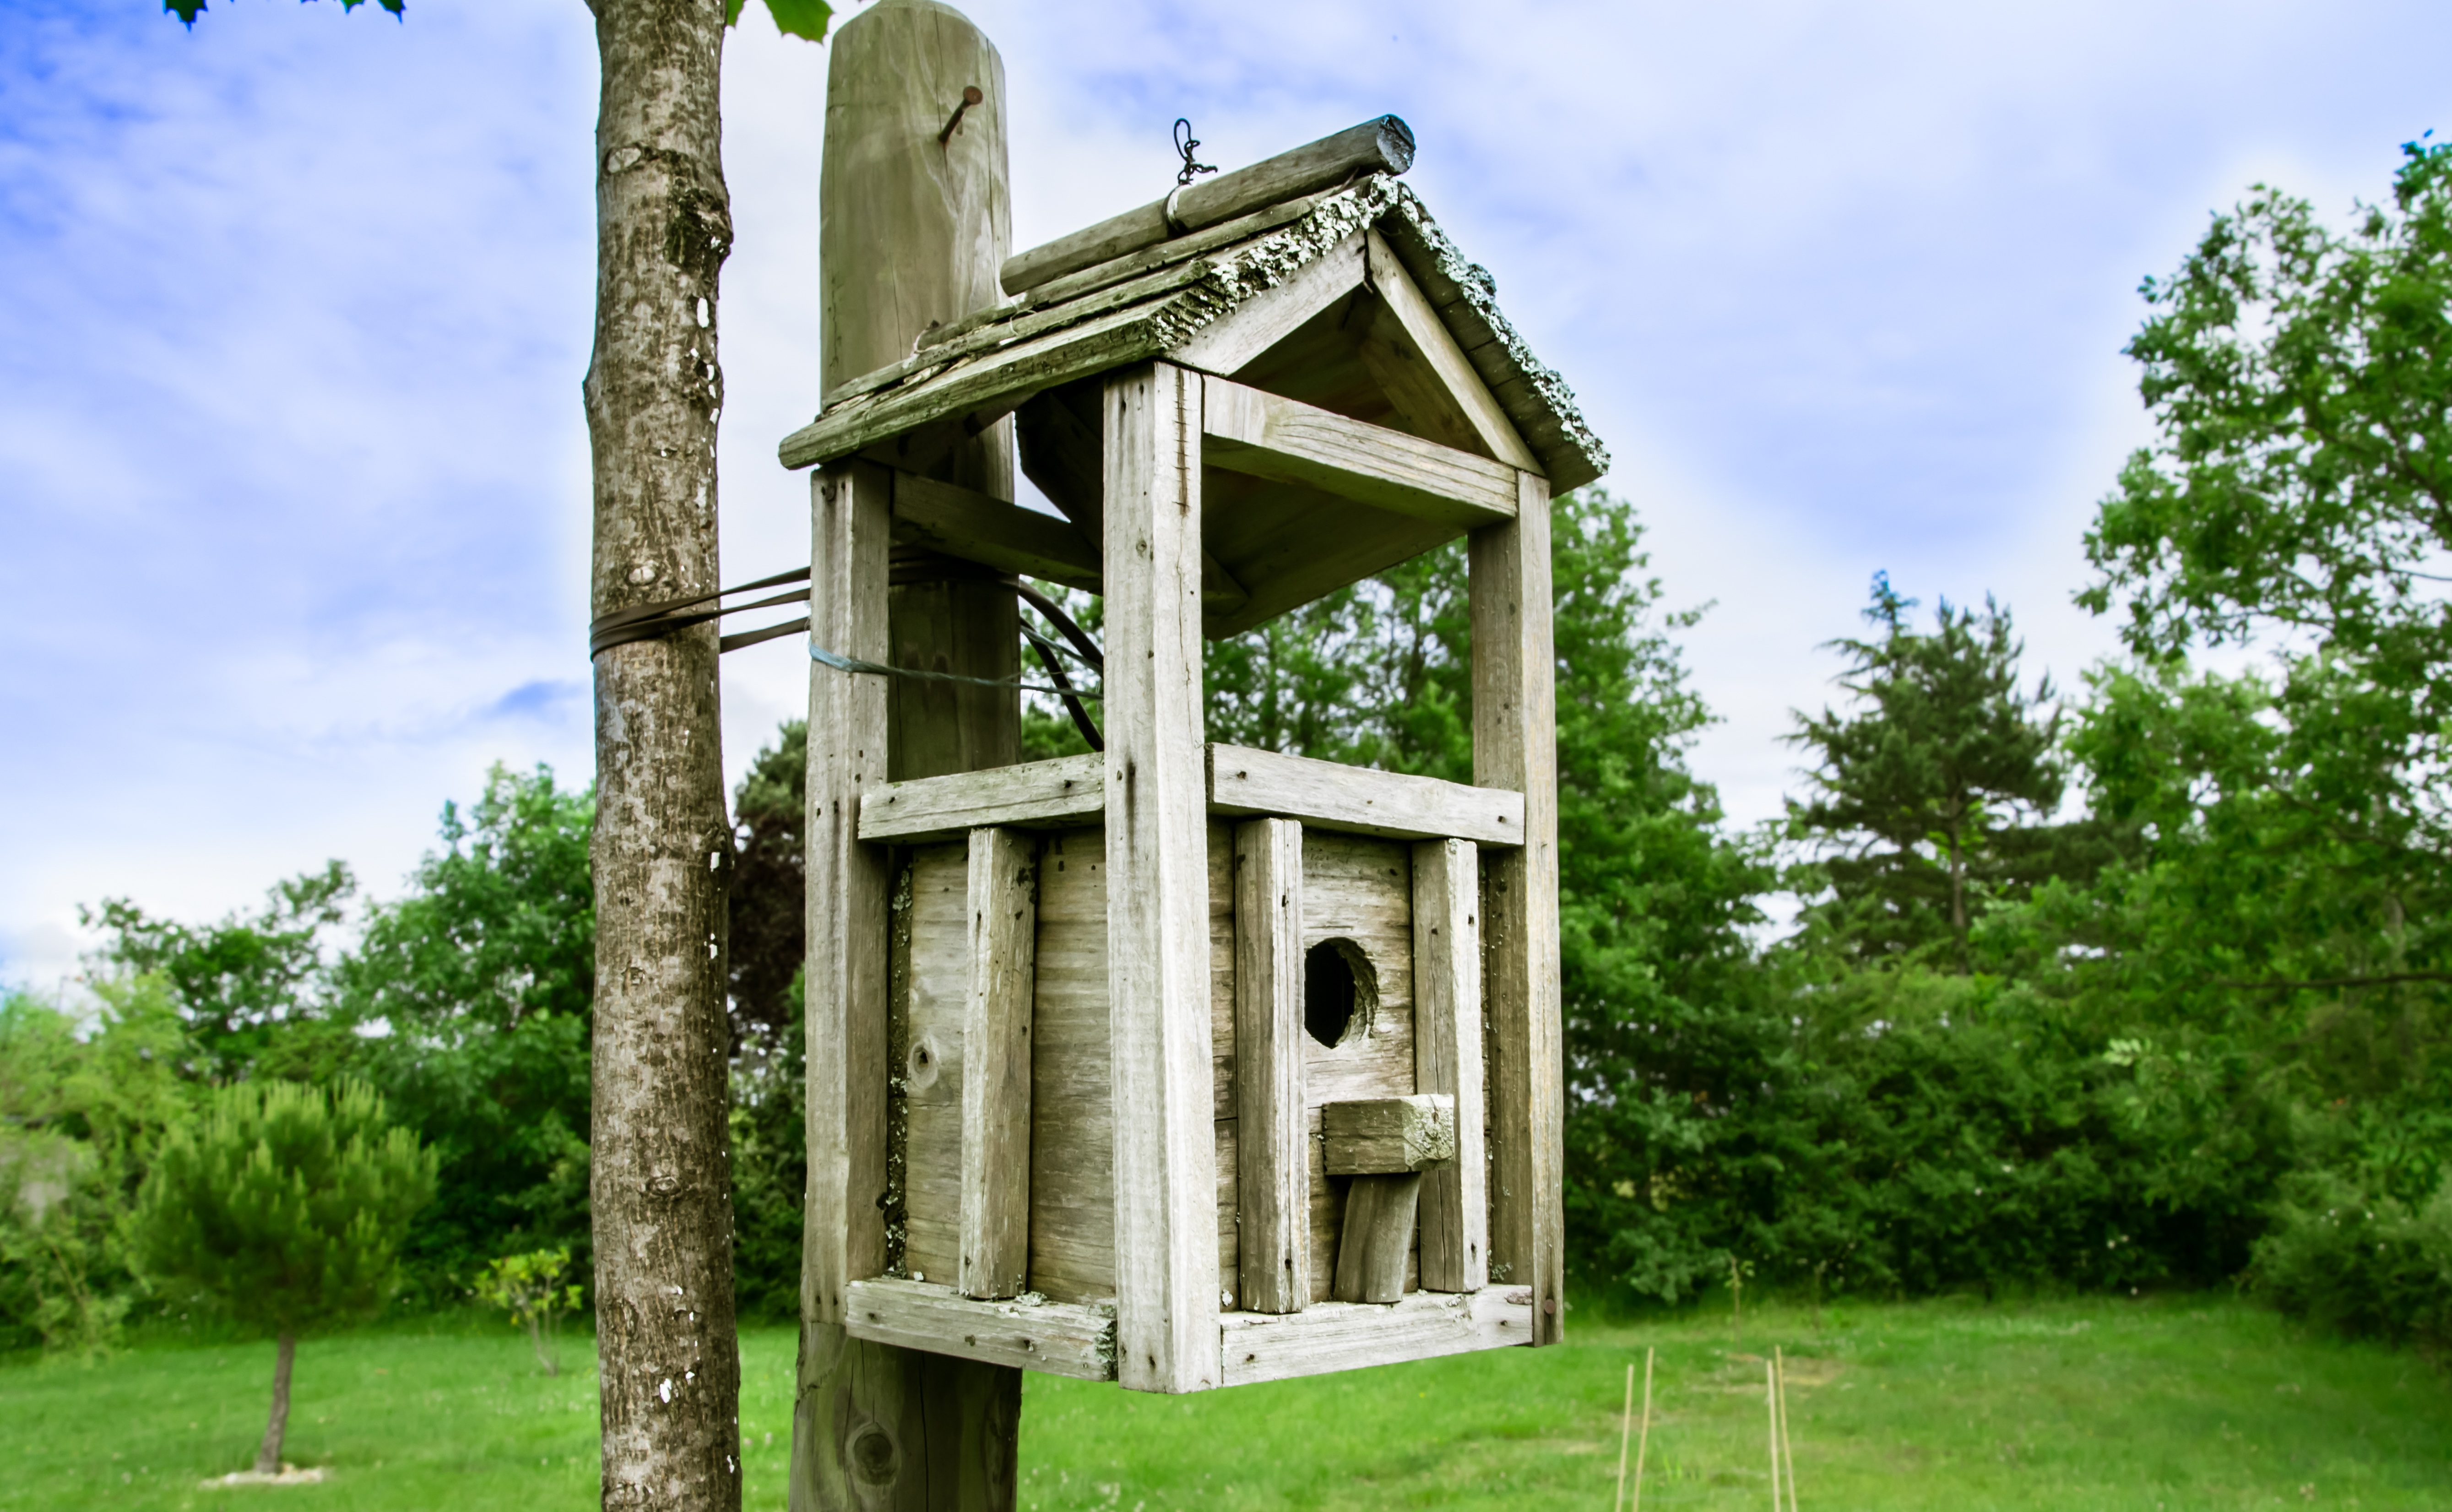
nature, bird, house, building, tower, chapel, place of worship, shrine, estate, box for birds